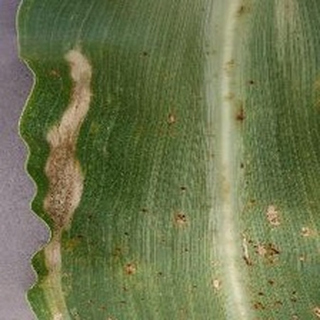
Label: corn_northern_leaf_blight